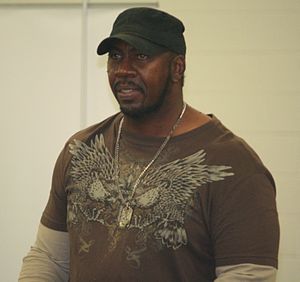
Stevie Ray
Stevie Ray i 2015
Lane Steven Huffman, bedre kendt under sit ringnavn Stevie Ray, er en amerikansk wrestler, der er bedst kendt for at være den ene del af tagteamet Harlem Heat med sin lillebror Booker T i World Championship Wrestling. Harlem Heat vandt WCW World Tag Team Championship 10 gange, hvilket er en rekord.